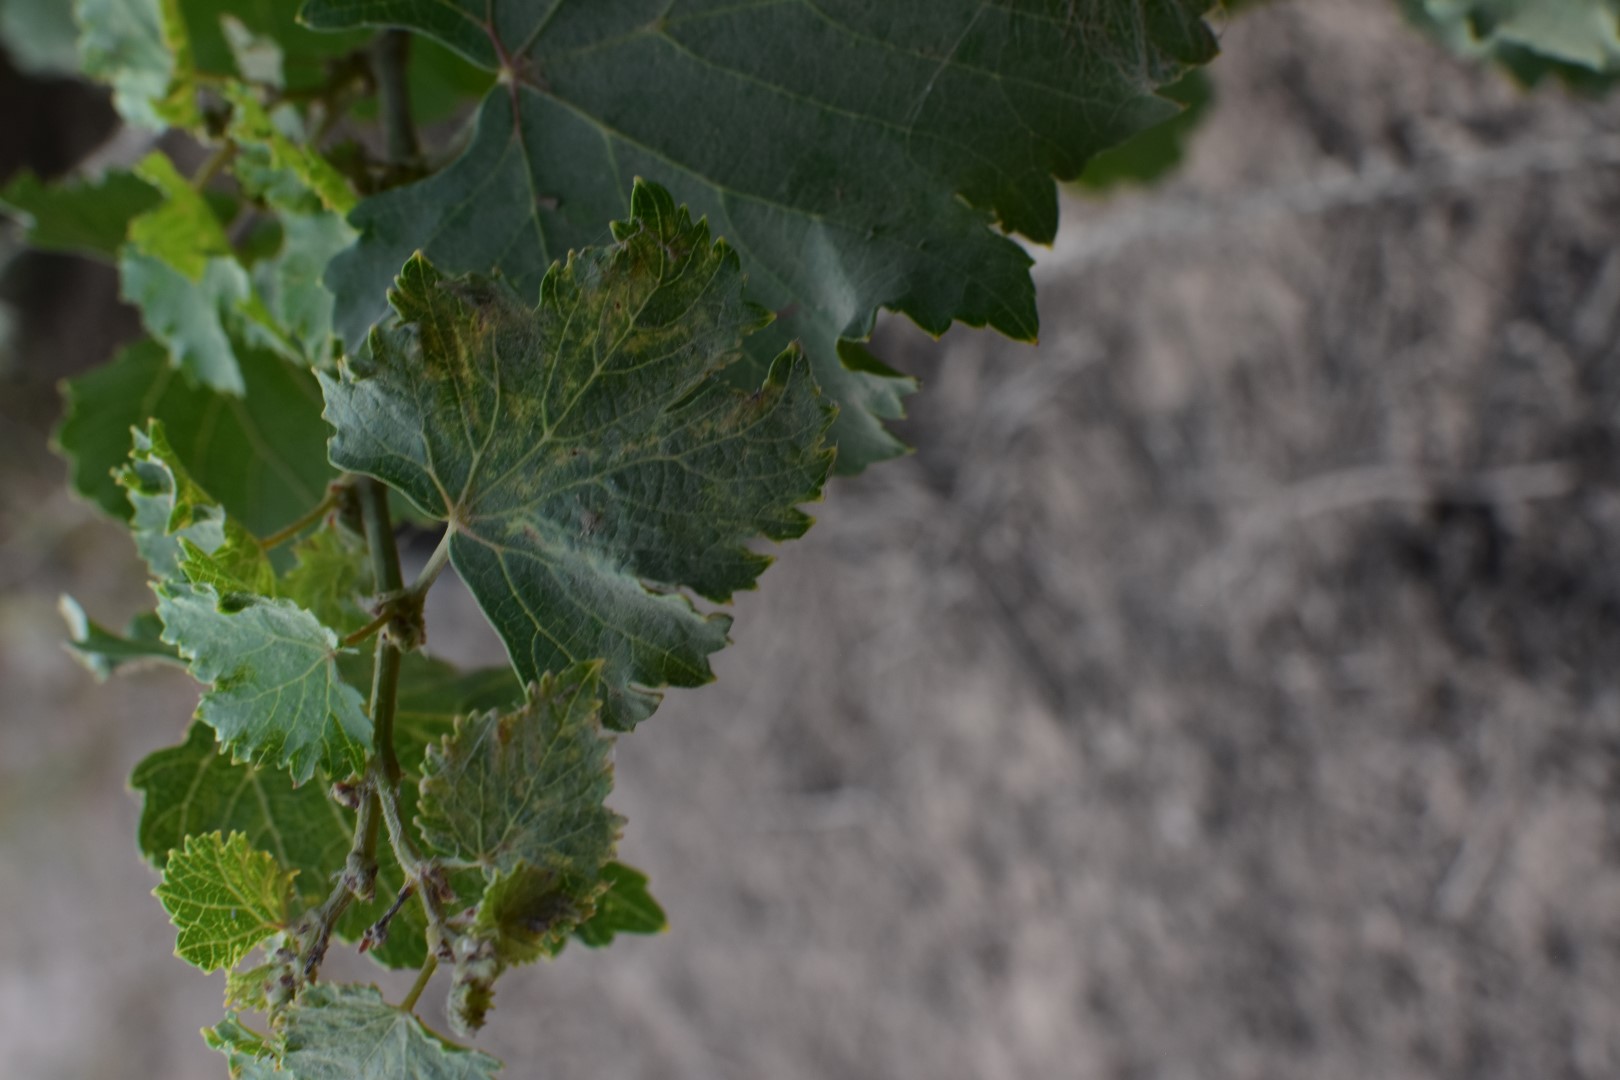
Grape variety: Kamali